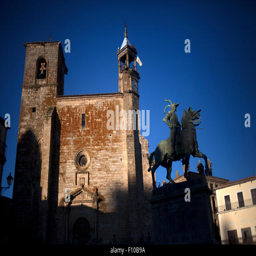
the church of person and the statue of person